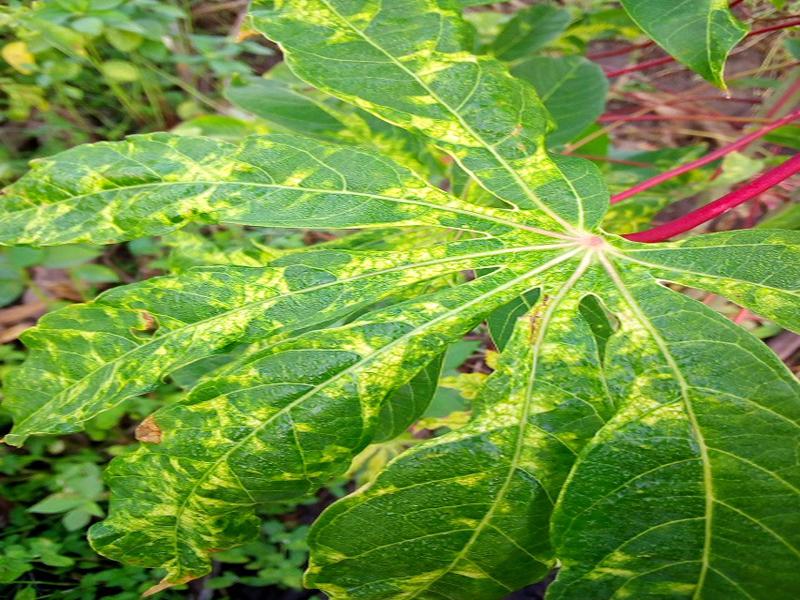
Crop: cassava
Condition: mosaic_disease